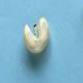
Maize quality: Bad